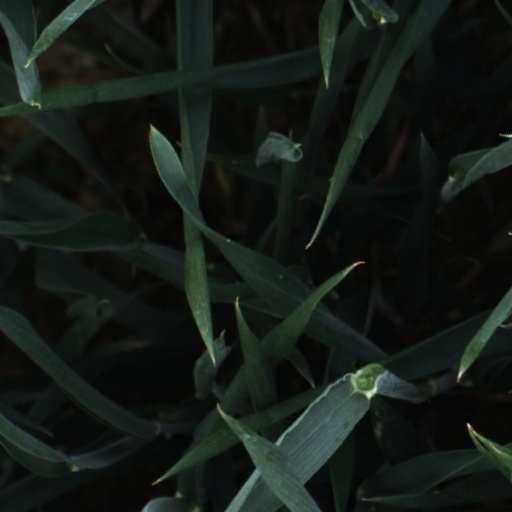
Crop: wheat